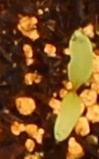
Label: Sugar beet